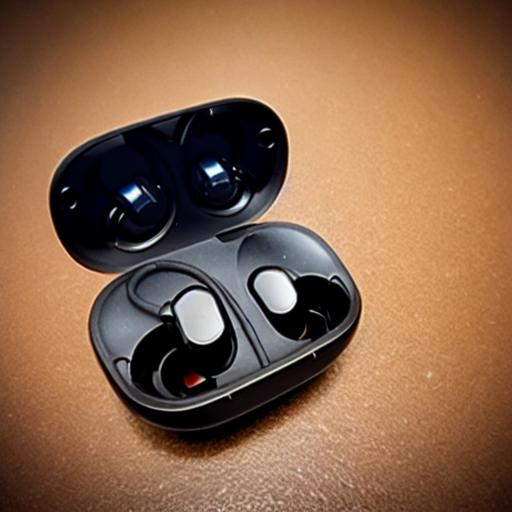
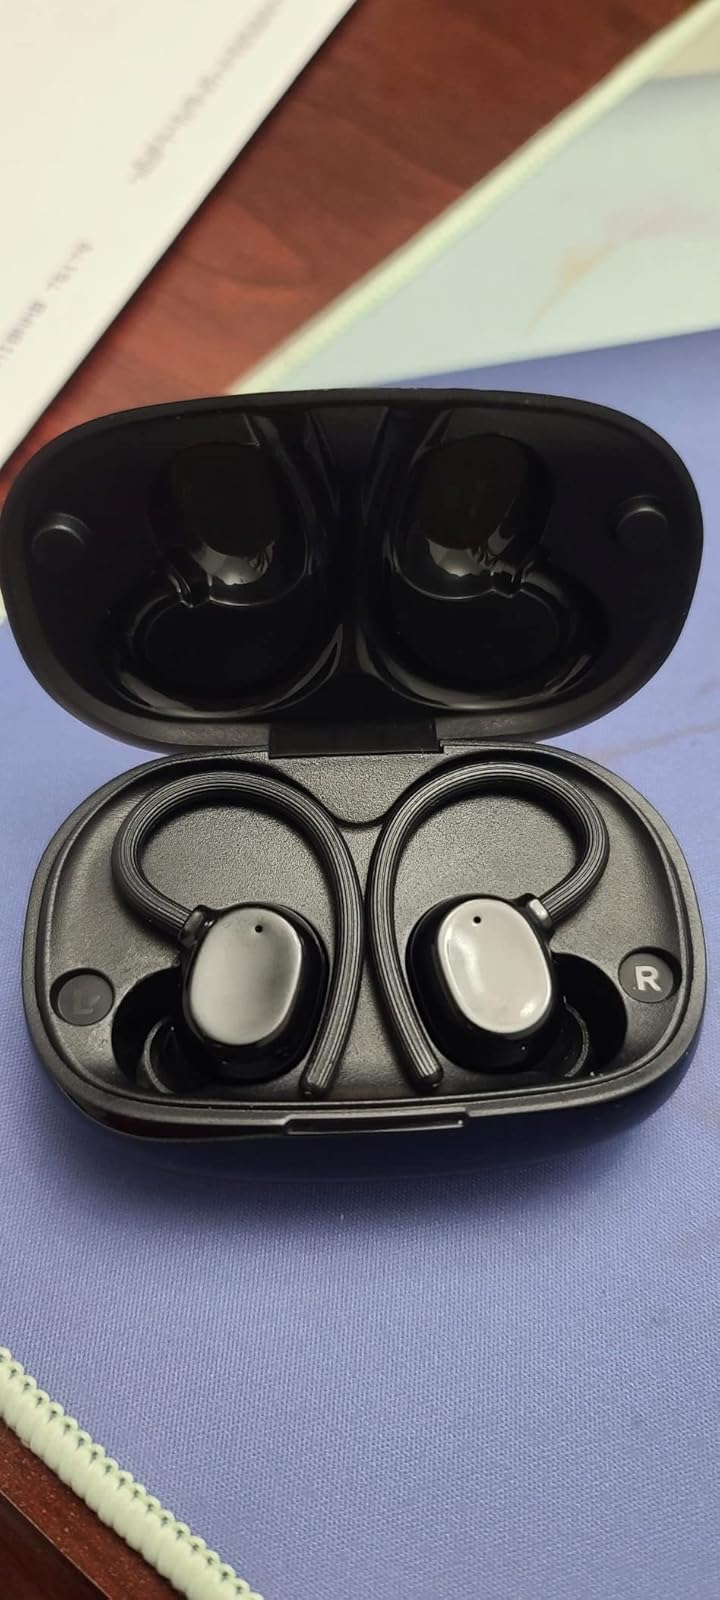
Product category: earbuds
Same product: no